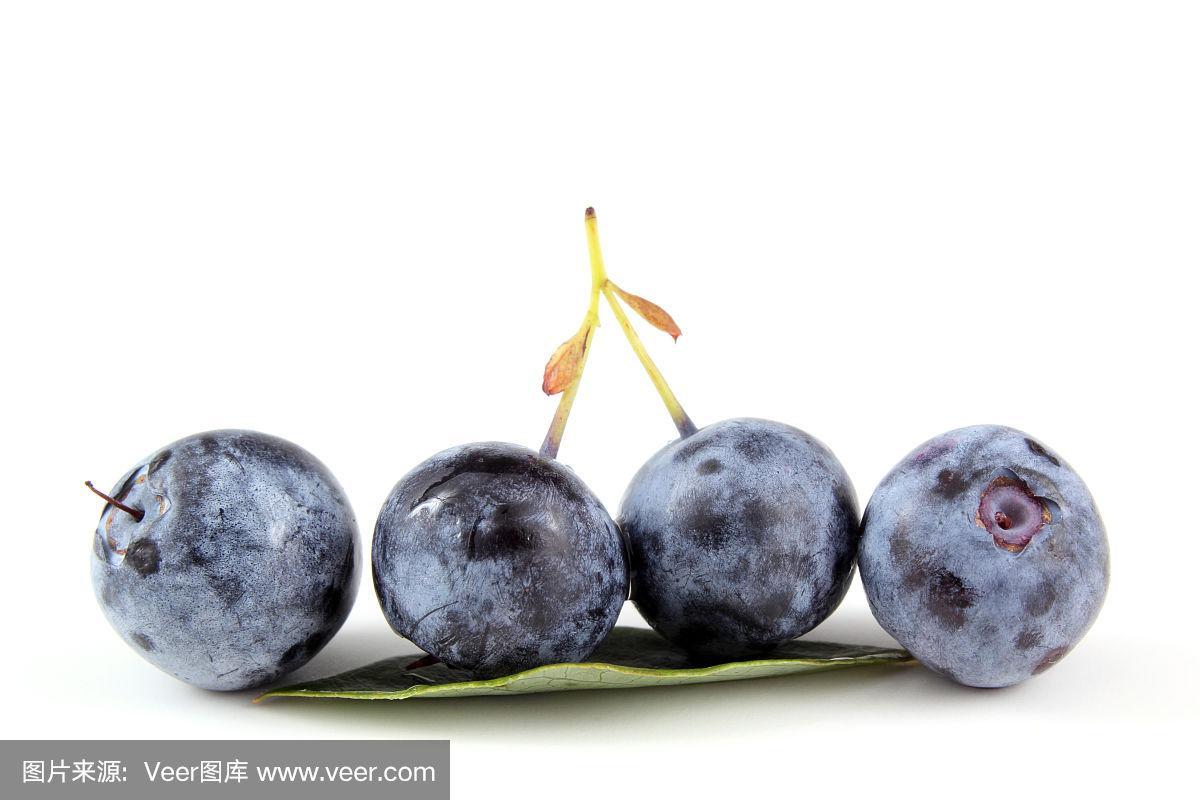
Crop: blueberry
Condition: healthy